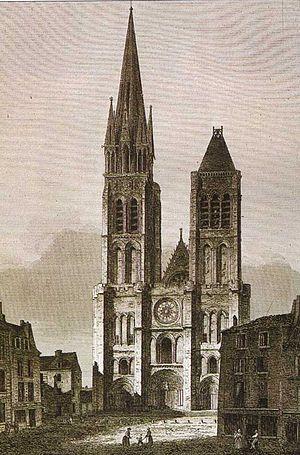
La basilique Saint-Denis en 1844-1845.
La basilique Saint-Denis est une église de style gothique située au centre de la ville de Saint-Denis, à 5 kilomètres au nord de Paris dans le département français de Seine-Saint-Denis en région Île-de-France.